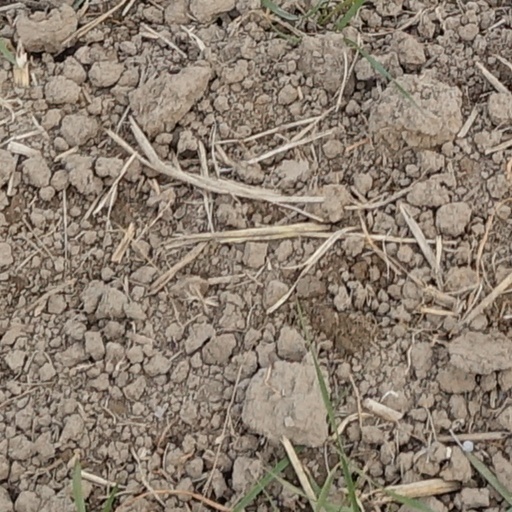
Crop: wheat